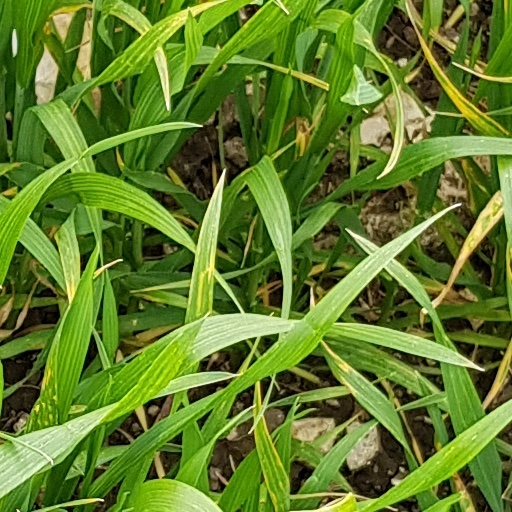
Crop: wheat